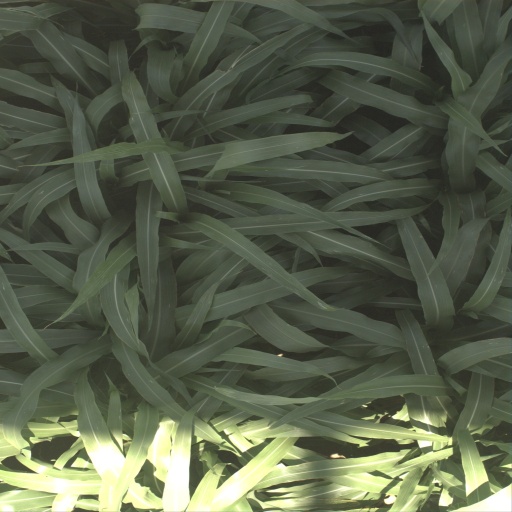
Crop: sorghum